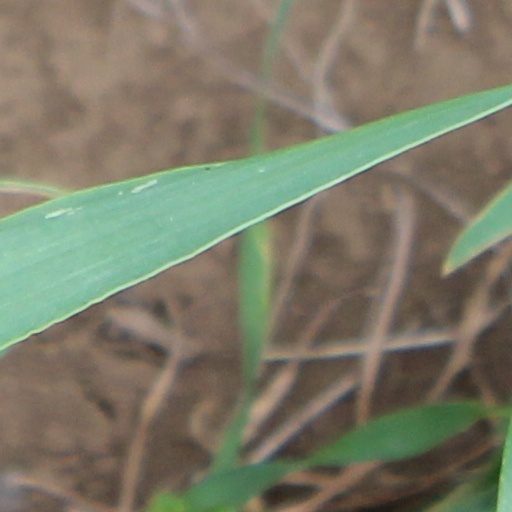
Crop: wheat